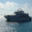
Label: ship